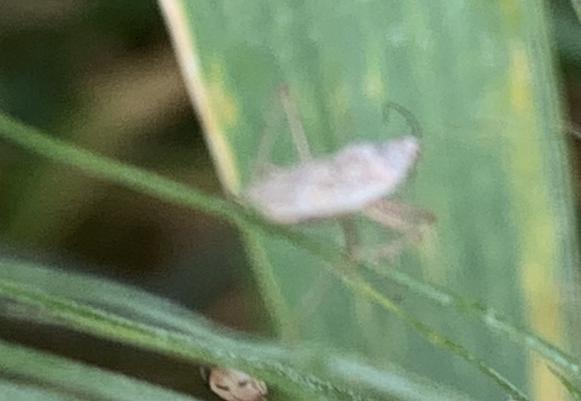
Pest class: predators